Gernot Trauner

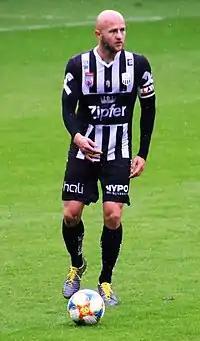
Trauner in action against Red Bull Salzburg in May 2019

On 29 May 2017, Trauner returned to LASK on a three-year contract, as the club had won promotion back to the Bundesliga. On 15 July, Trauner made his first competitive appearance for the club since his return, in the 1–0 win against FC Kitzbühel in the Austrian Cup. A week later he also played his first league game since his return, in a 3–0 victory against Admira Wacker. On 17 February 2018, Trauner scored his first goal for LASK, opening the score in a 2–0 win against Rheindorf Altach. The team finished fourth in the league table at the end of the season, and thus qualified for UEFA Europa League football.